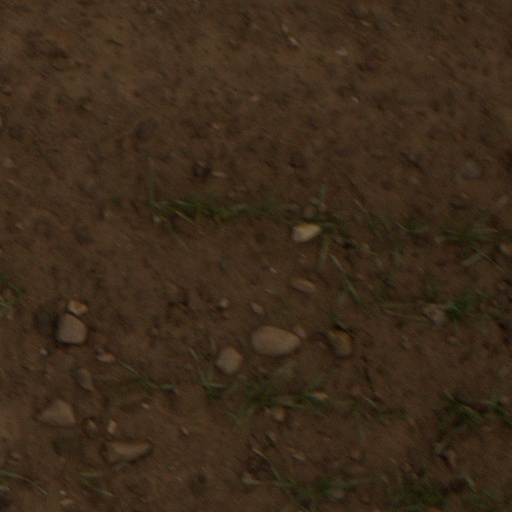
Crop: wheat